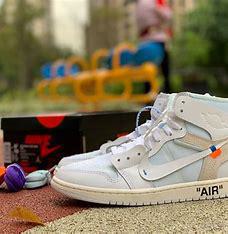
Brand: Jordan
Model: Off-White